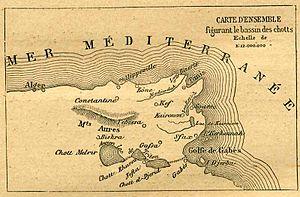
Ancienne carte - Bassins des Chotts algériens et tunisiens العربية: خريطة قديمة تبرز أحواض شطوط تونس والجزائر